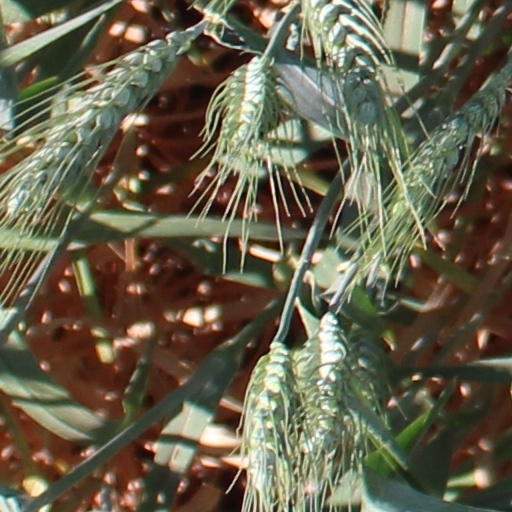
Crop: wheat